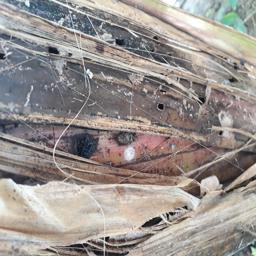
Label: BACTERIAL SOFT ROT